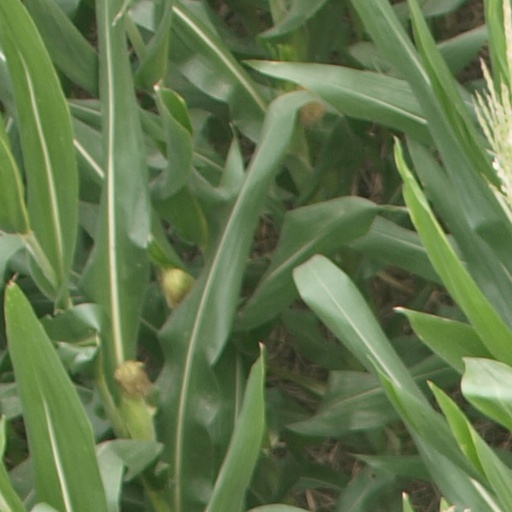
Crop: maize; corn